Bentley's paradox

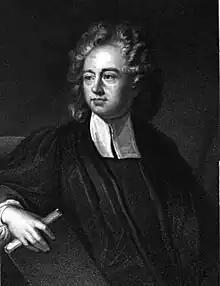
Richard Bentley

Bentley's paradox (named after Richard Bentley) is a cosmological paradox pointing to a problem occurring when Newton's theory of gravitation is applied to cosmology. Namely, if all the stars are drawn to each other by gravitation, they should collapse into a single point.